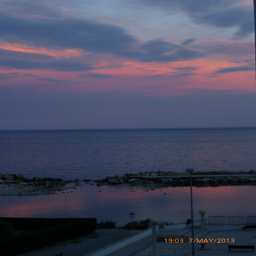
sunset over the marine pool